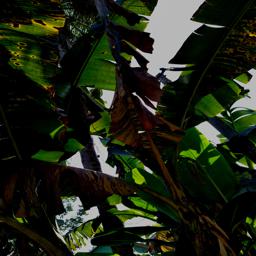
Label: BLACK SIGATOKA